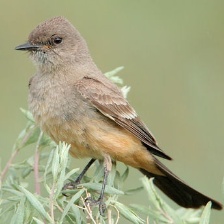
Species: SAYS PHOEBE
Scientific name: SAYORNIS SAYA